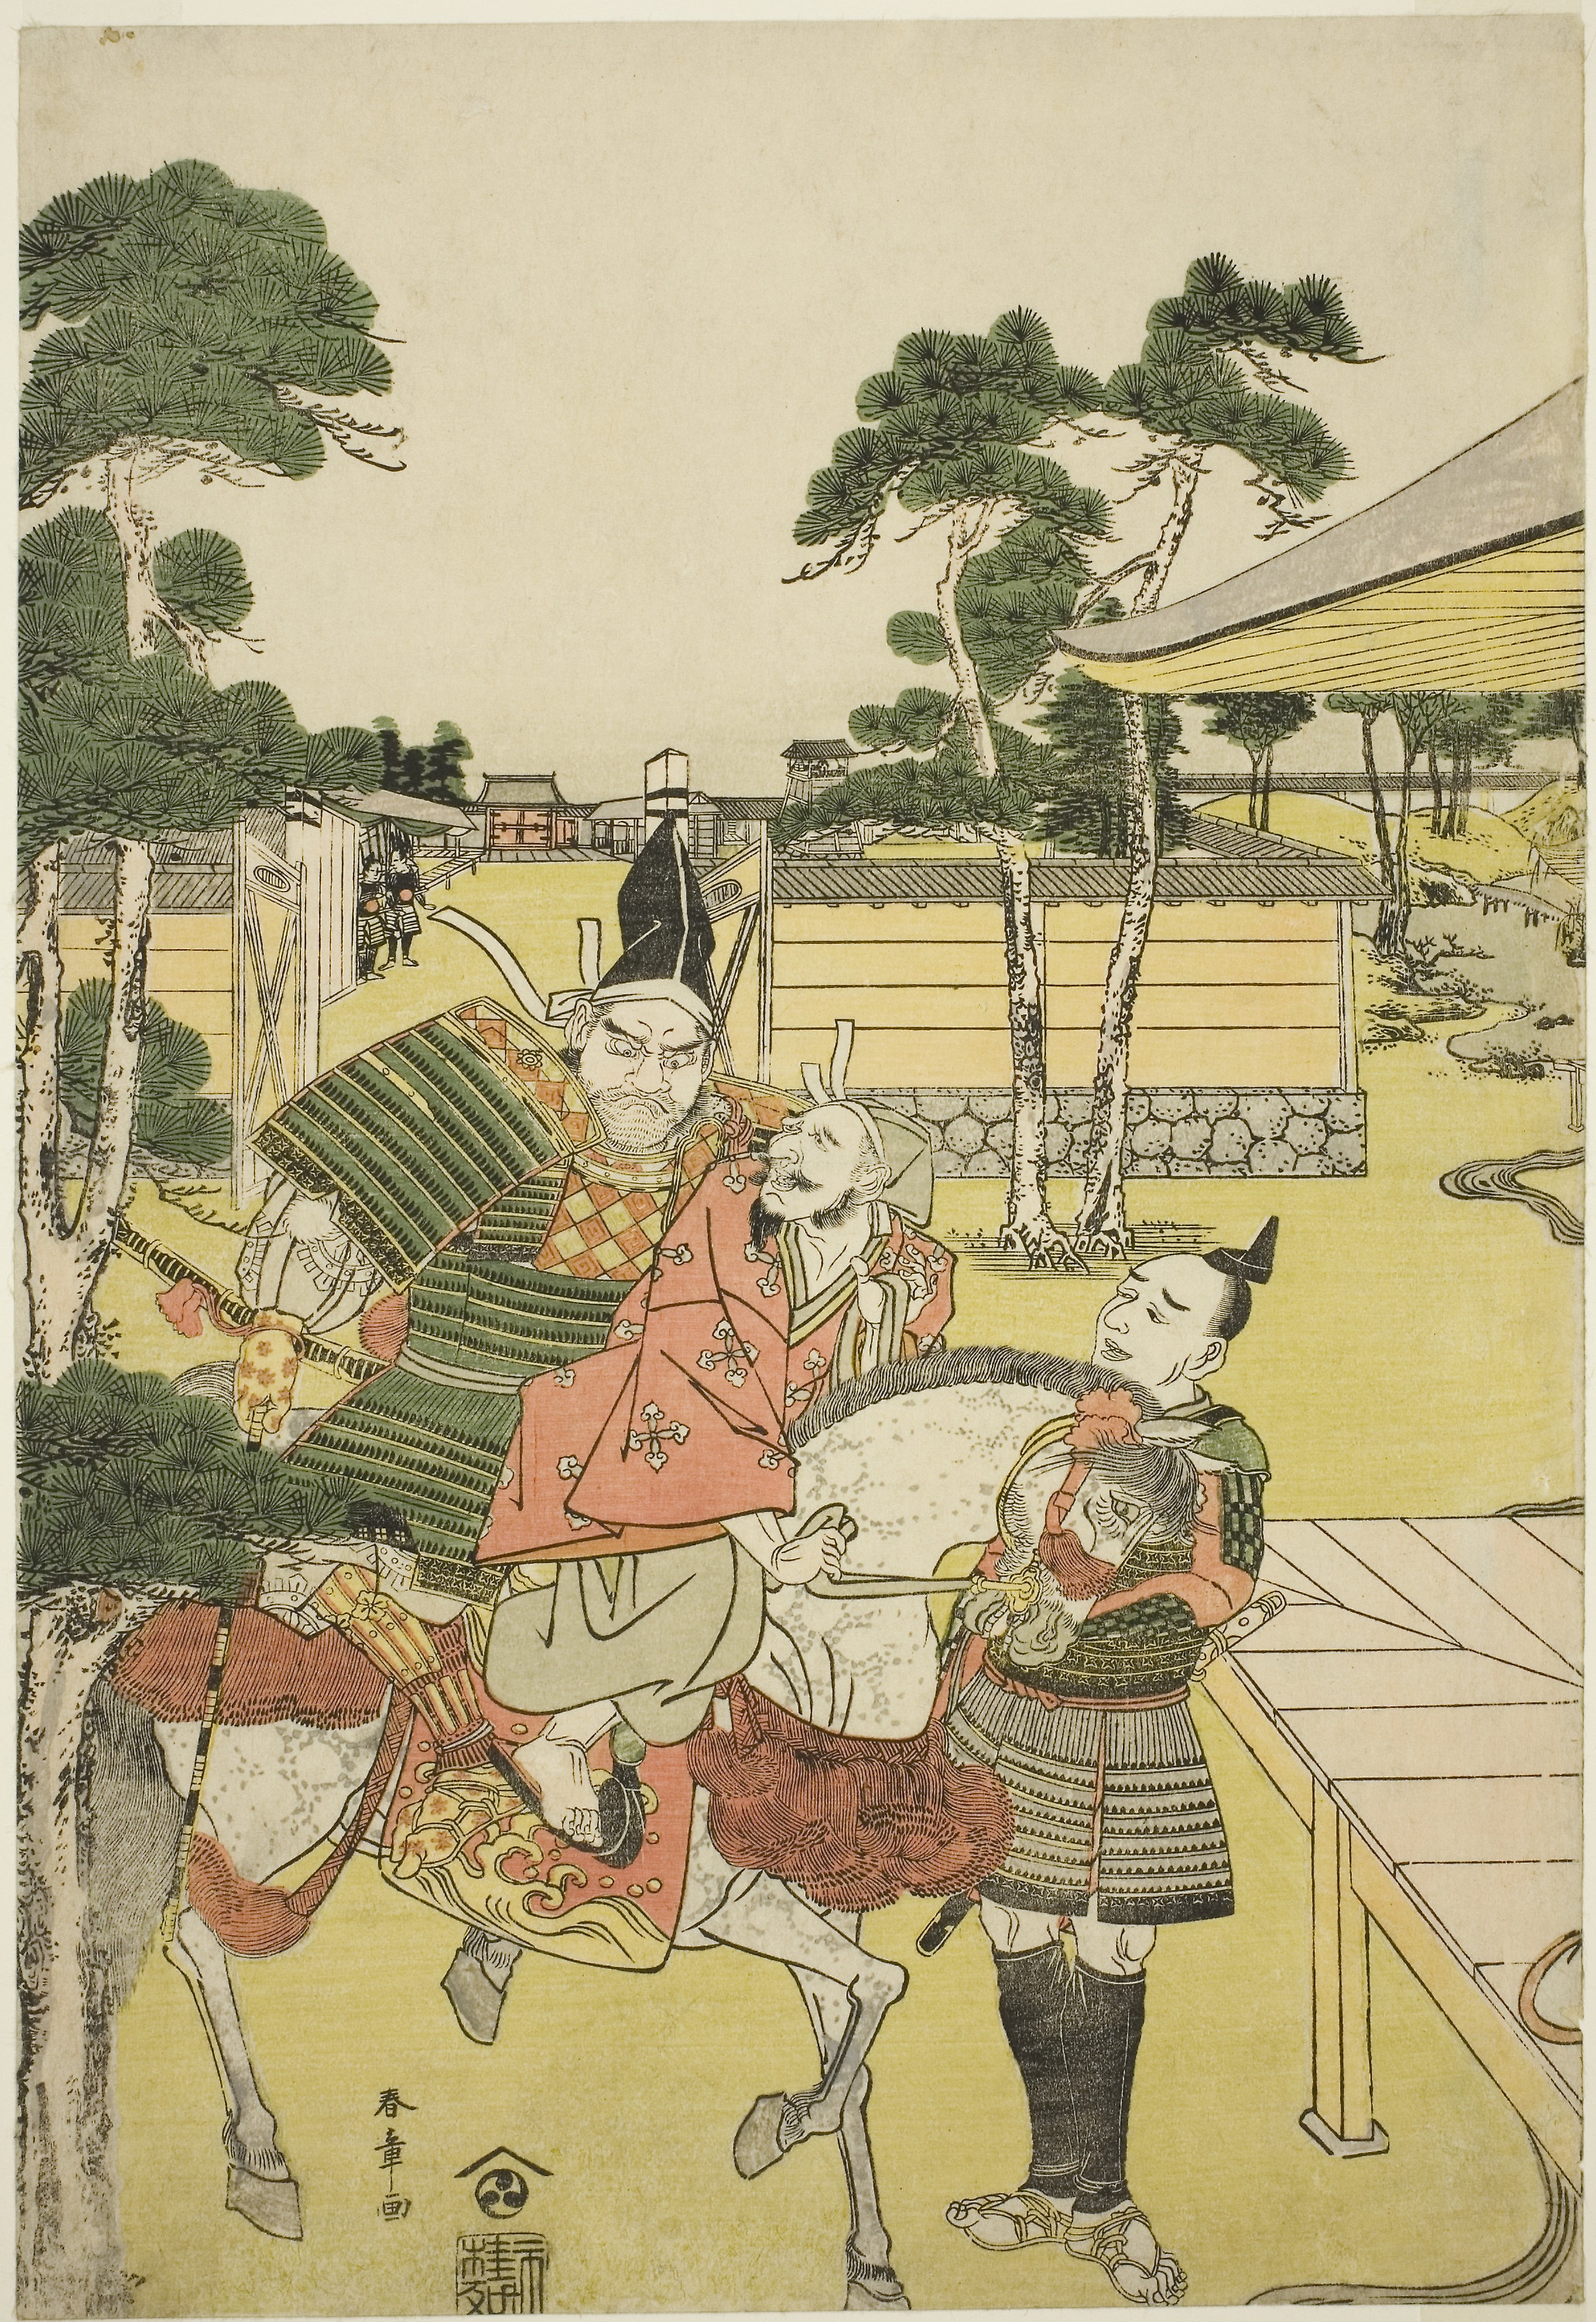
cartoon, art, horse like mammal, illustration, history, tree, middle ages, fiction